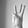
ASL letter: W